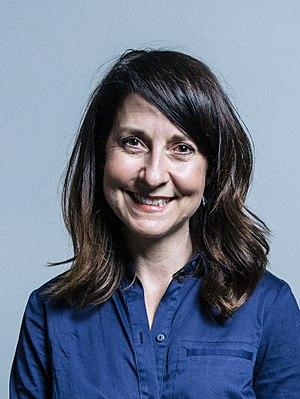
Cette liste présente les 650 membres de la 55ᵉ législature de la Chambre des communes du Royaume-Uni au moment de leur élection le 6 mai 2010 lors des élections générales britanniques de 2010. Elle présente les élus par circonscriptions.